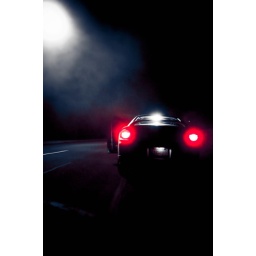
heres my car on a road near my friends